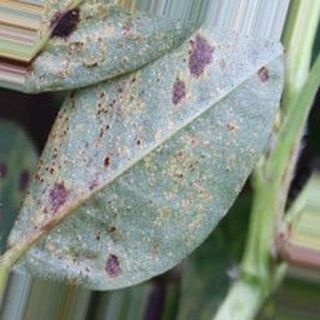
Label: groundnut_rust